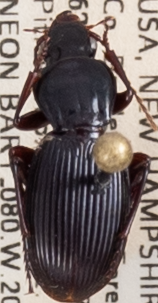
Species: Pterostichus tristis
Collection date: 2021-07-28
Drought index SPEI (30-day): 1.184
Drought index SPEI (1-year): -1.034
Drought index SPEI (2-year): -0.62